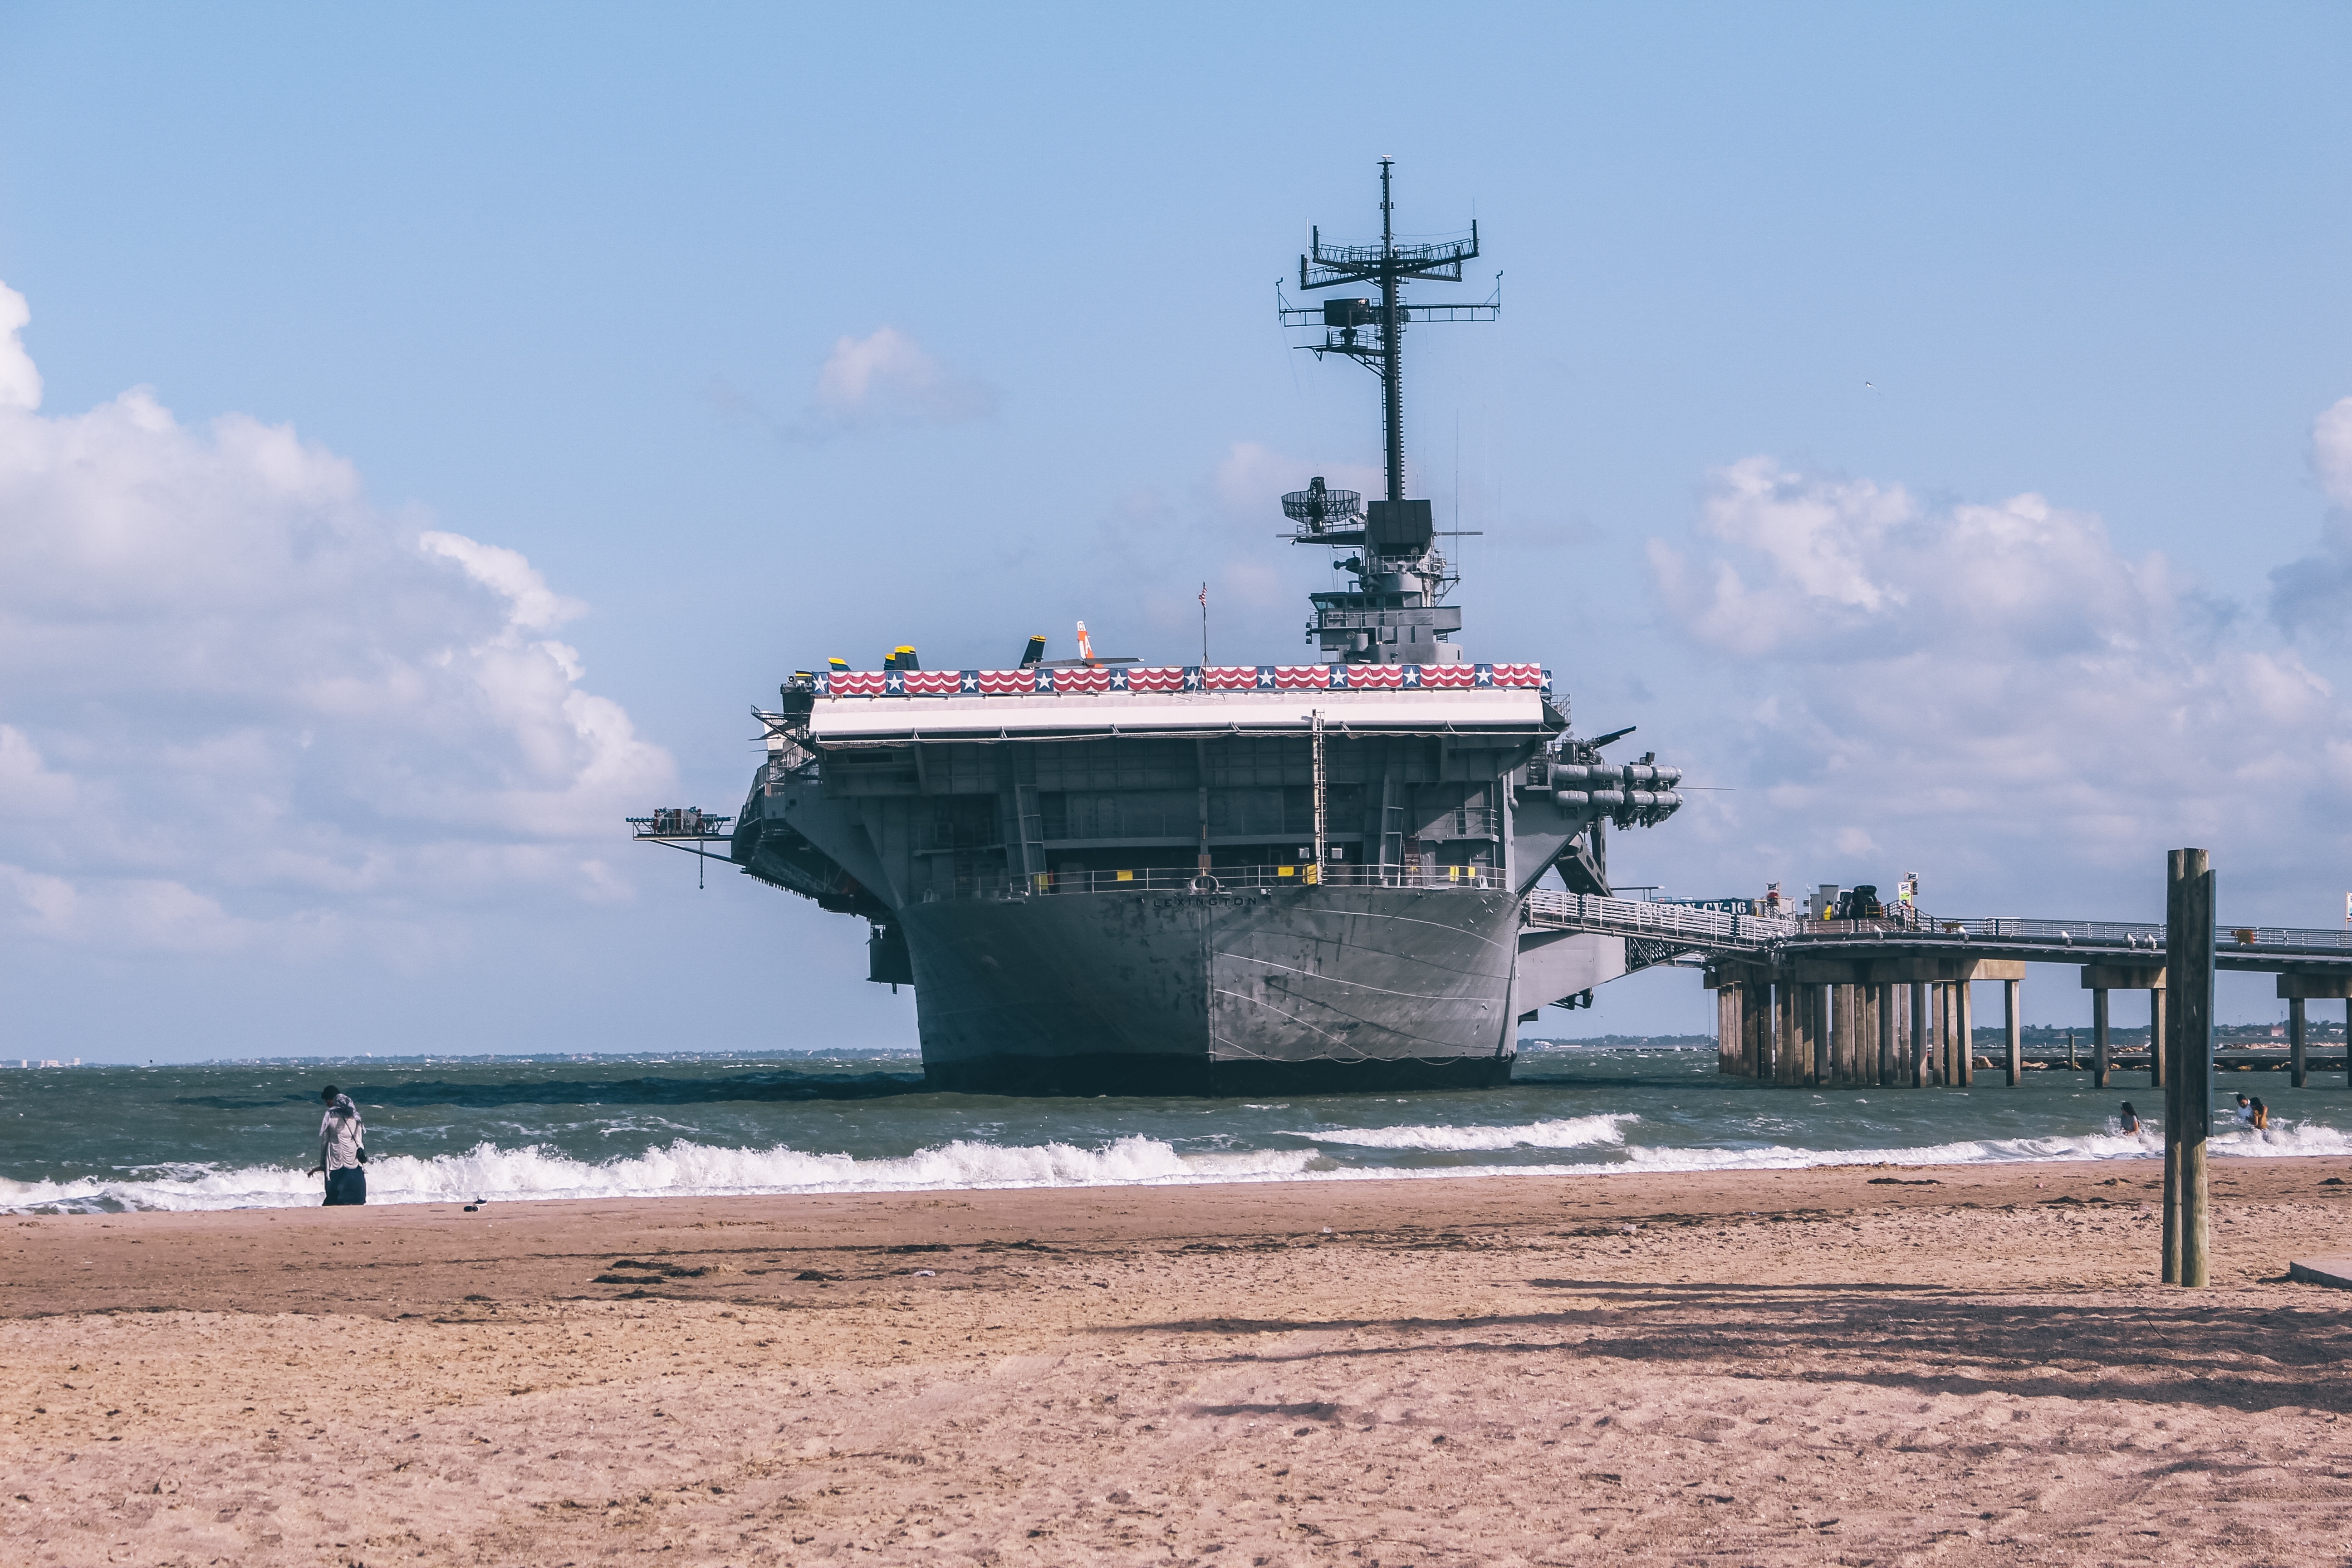
sea, coast, ocean, ship, transport, vehicle, cargo ship, ferry, channel, navy, watercraft, freight transport